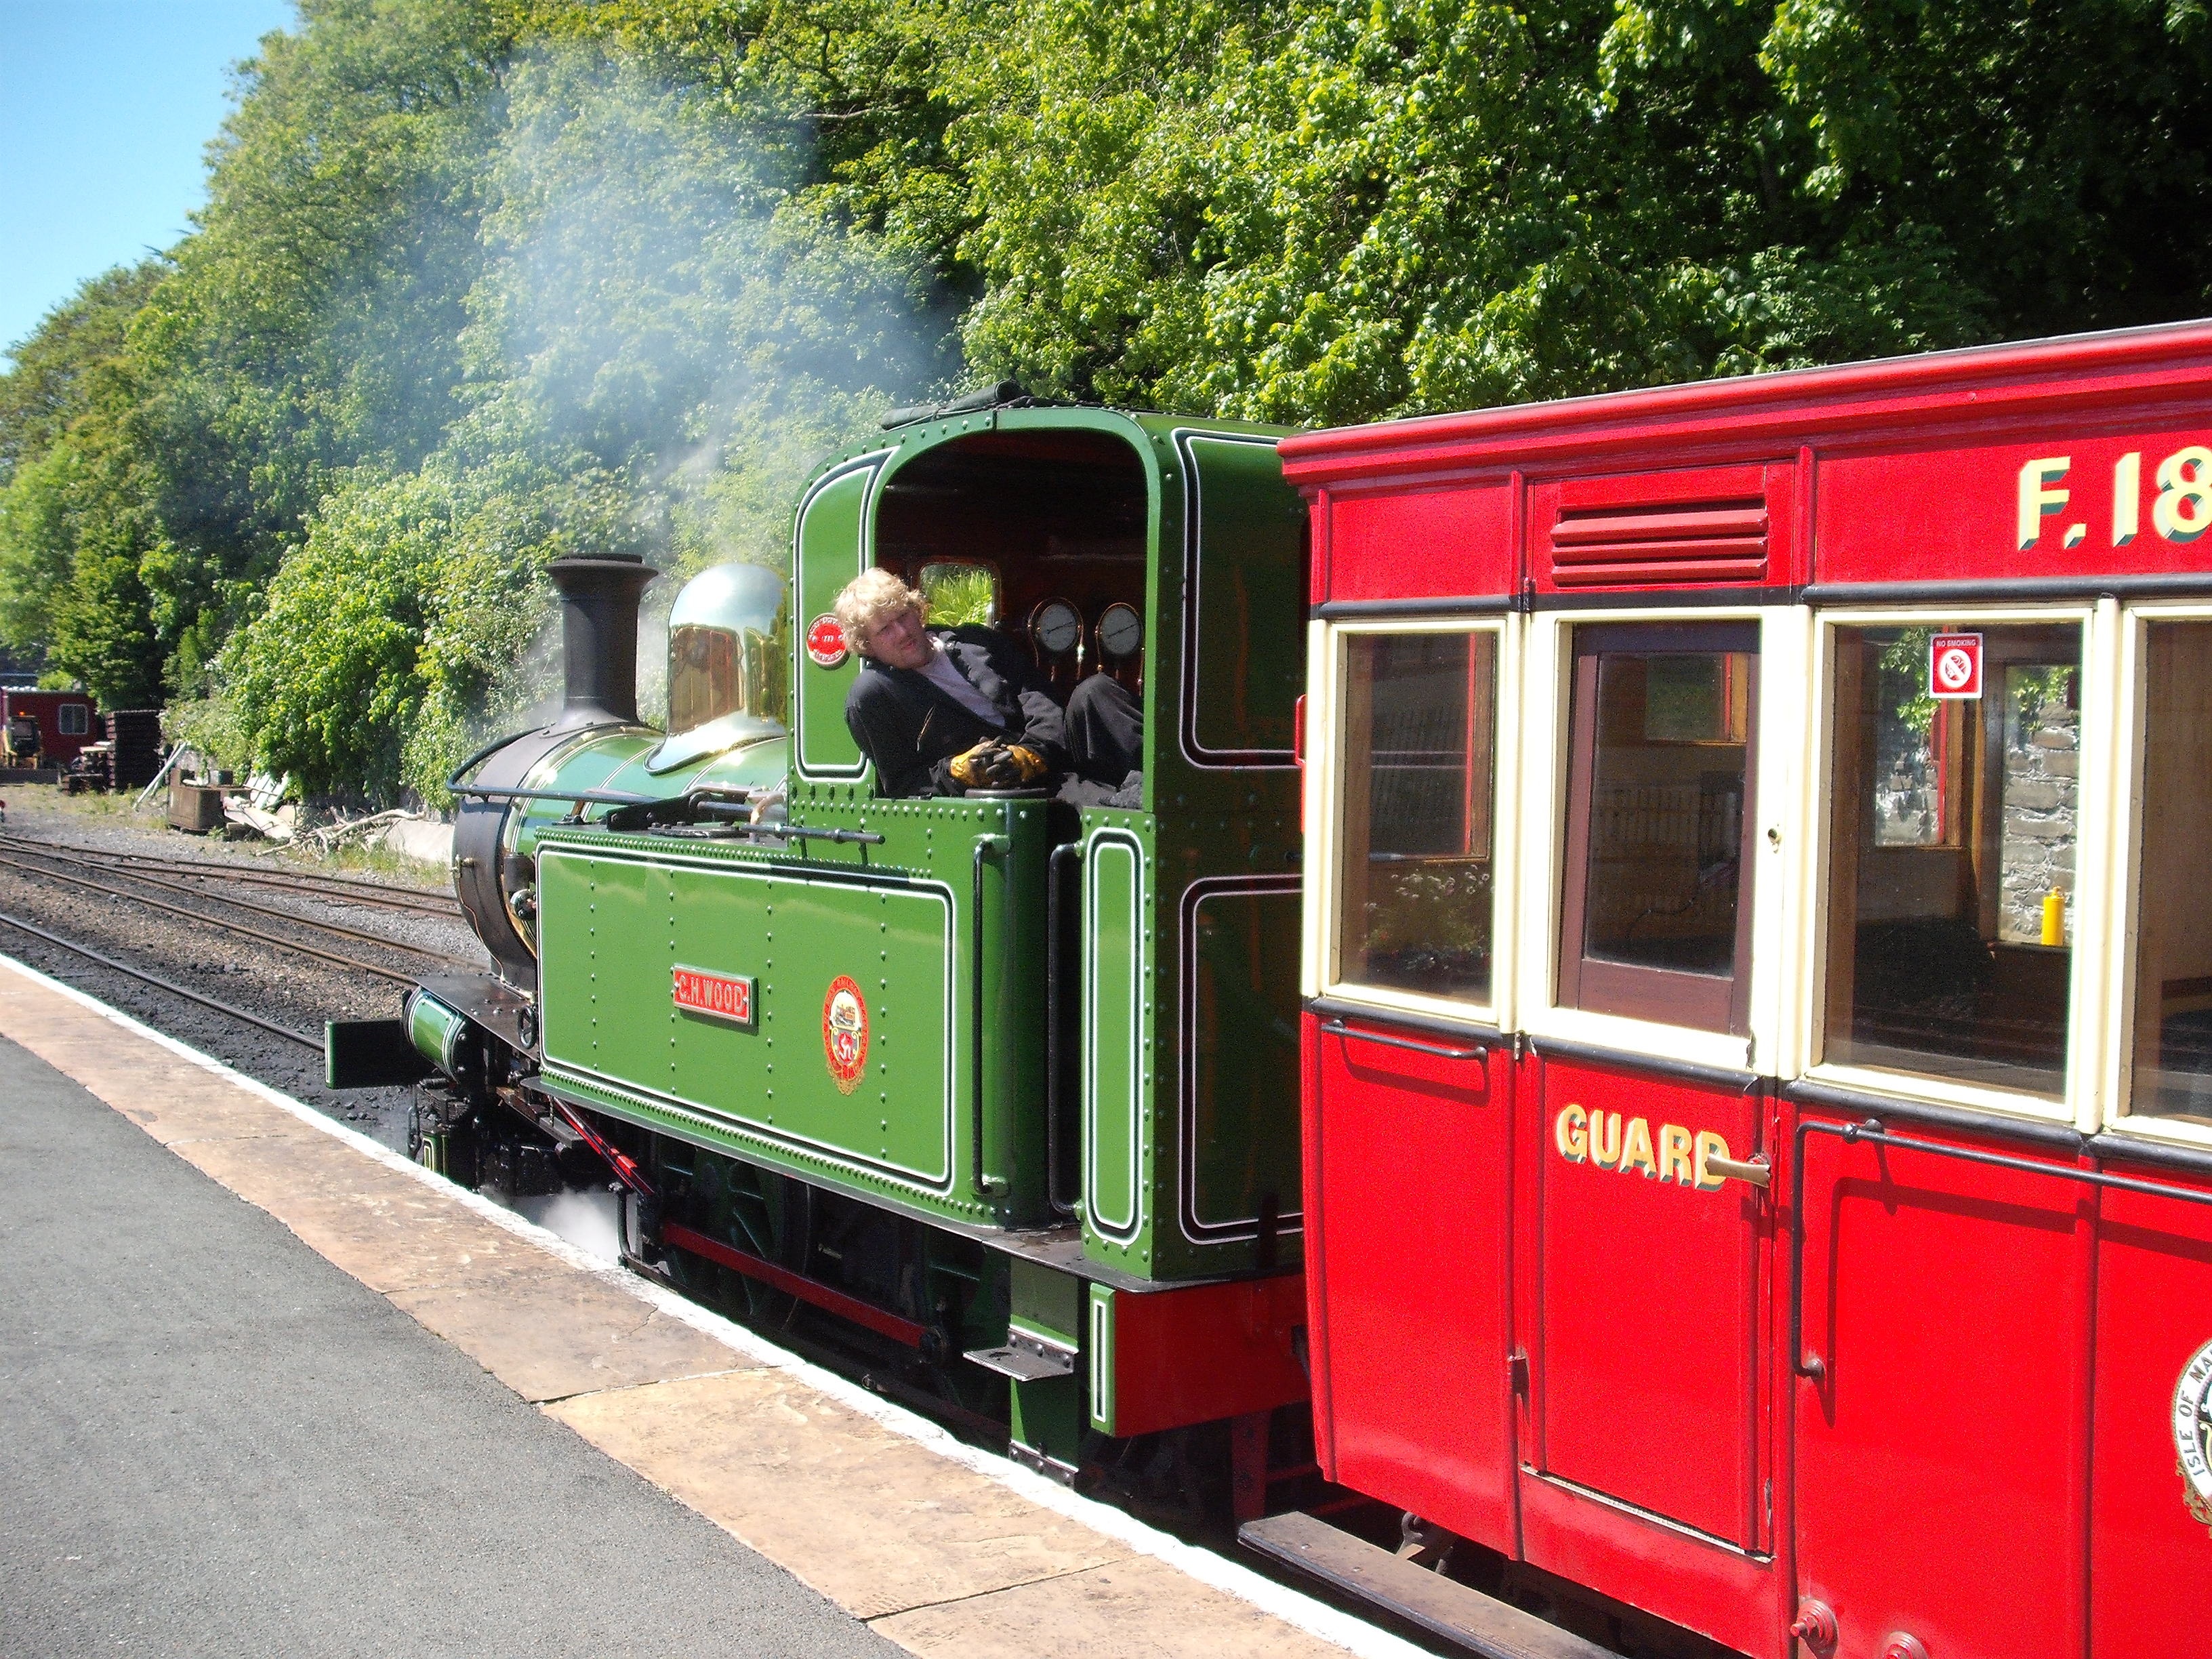
railroad, vintage, vapor, train, tram, transport, vehicle, journey, nostalgia, cable car, public transport, locomotive, engine, history, classic, rail transport, land vehicle, isle of man, rolling stock, railroad car, passenger car